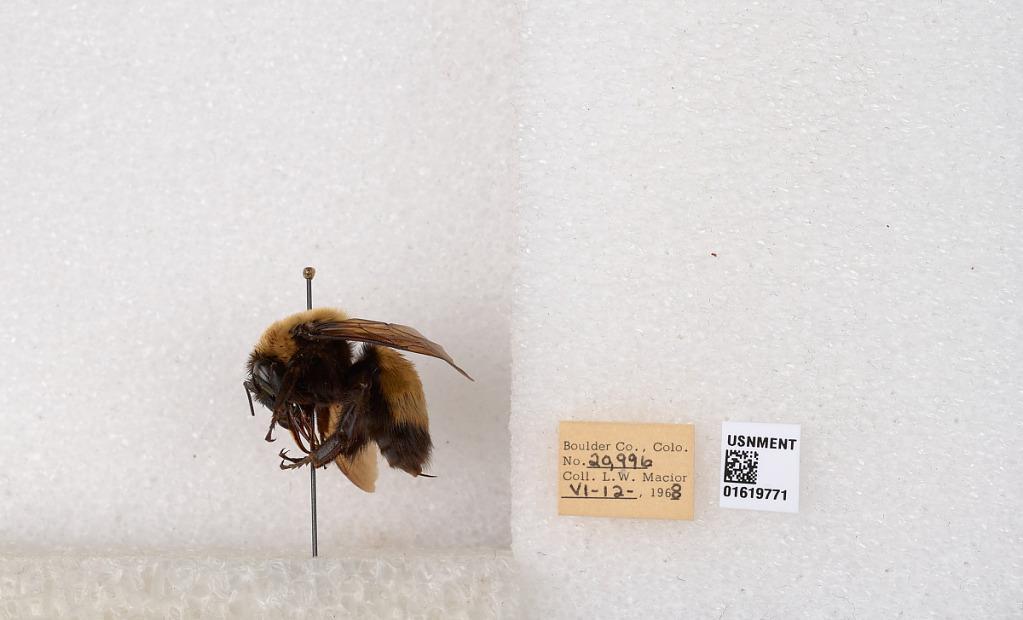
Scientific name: Bombus (Bombus) nevadensis Cresson